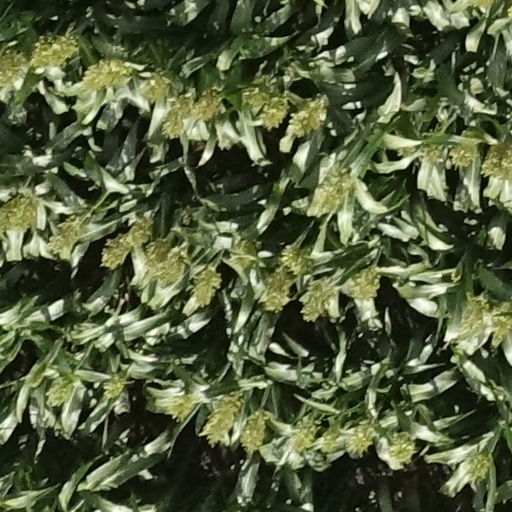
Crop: sorghum